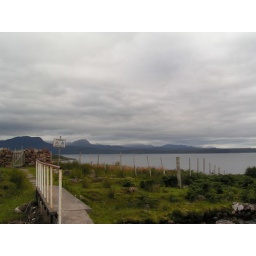
The bridge over the river to the hostel